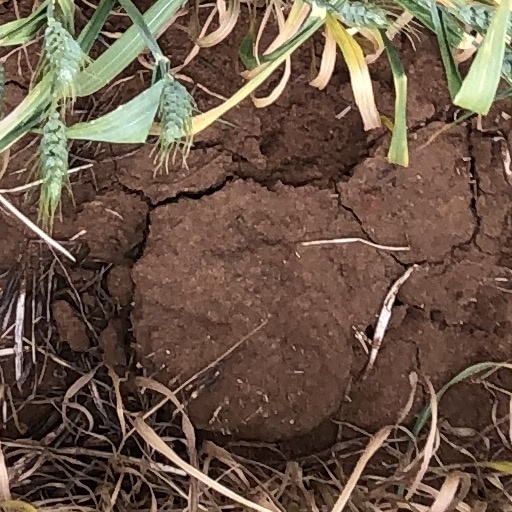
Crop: wheat